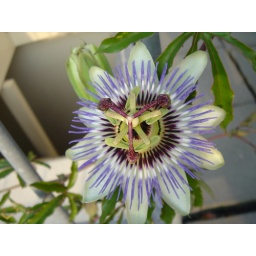
A beautiful closeup of a passion fruit flower in my garden from last year.